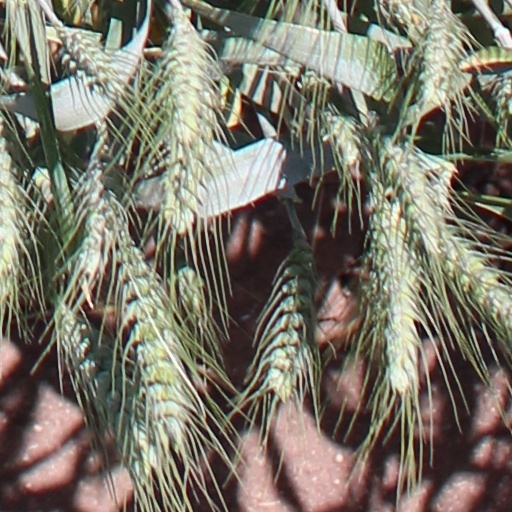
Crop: wheat